Zen

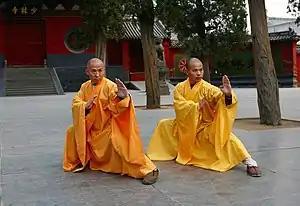
Two grandmasters of the Shaolin Temple of Chinese Chan, Shi DeRu and Shi DeYang

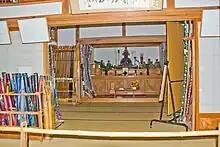
Bows and quivers at Engaku-ji temple, the temple also has a Dōjō for the practice of Kyūdō and the Zen priests practice this art here.

Most Zen monasteries, temples and centers perform various rituals, services and ceremonies (such as initiation ceremonies and funerals), which are always accompanied by the chanting of verses, poems or sutras. There are also ceremonies that are specifically for the purpose of sutra recitation (Ch. "niansong", Jp. "nenju") itself. Zen schools may have an official sutra book that collects these writings (in Japanese, these are called "kyohon"). Practitioners may chant major Mahayana sutras such as the "Heart Sutra" and chapter 25 of the "Lotus Sutra" (often called the "Avalokiteśvara Sutra"). Dhāraṇīs and Zen poems may also be part of a Zen temple liturgy, including texts like the "Song of the Precious Mirror Samadhi", the "Sandokai", the "Nīlakaṇṭha Dhāraṇī", and the "Uṣṇīṣa Vijaya Dhāraṇī Sūtra".